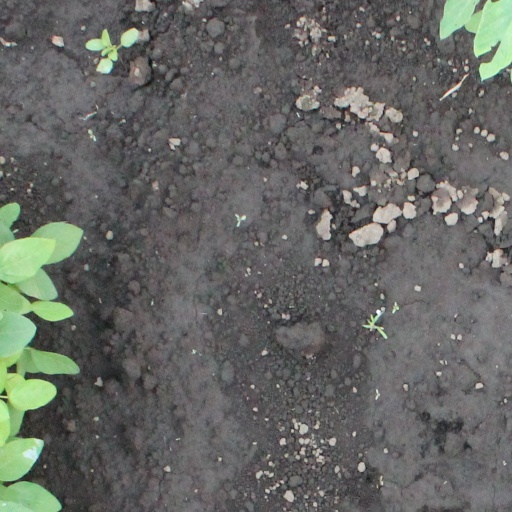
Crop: soybean